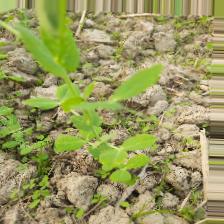
Label: Powdery Mildew